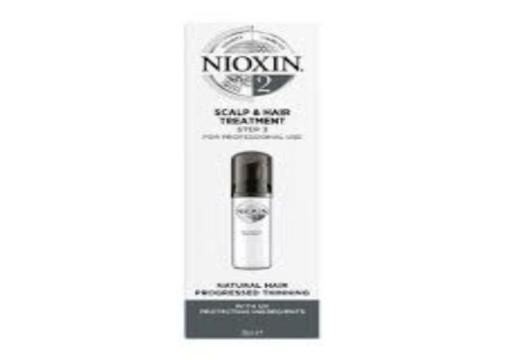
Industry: Necessities